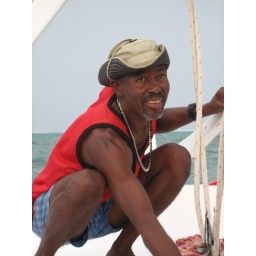
Charlie, the captain of a sail boat that took us out to the reef near Caye Caulker.